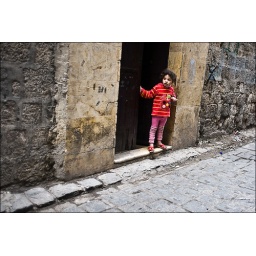
A small girl is looking in the narrow street of the Old City. Aleppo (Haleb), Syria. 29 Dec 2008